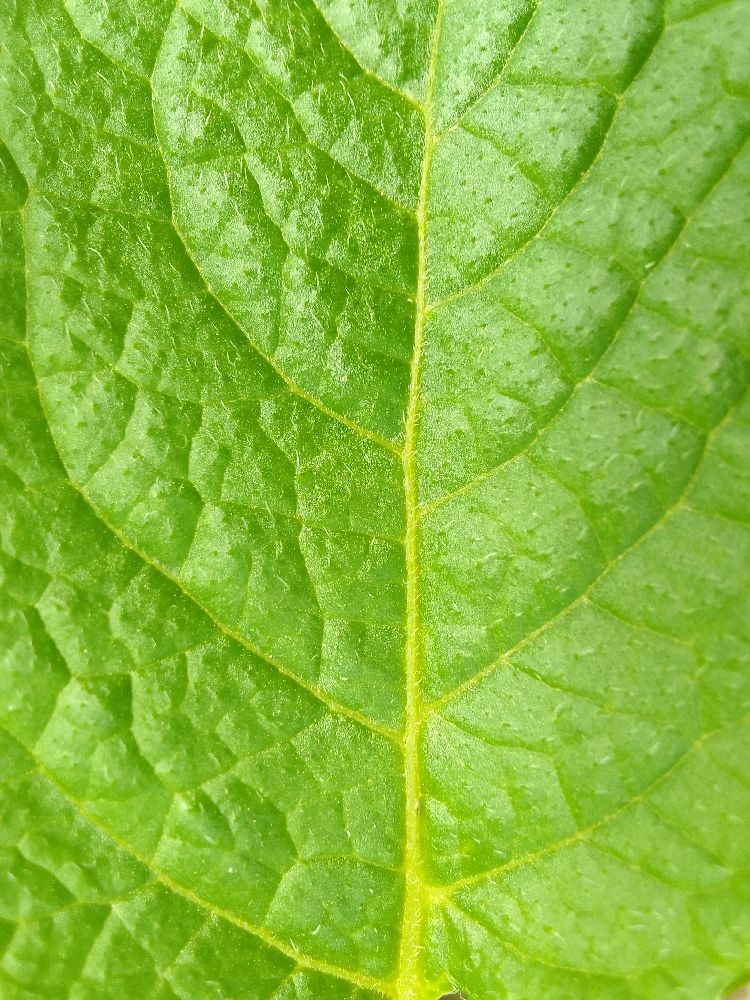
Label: Healthy